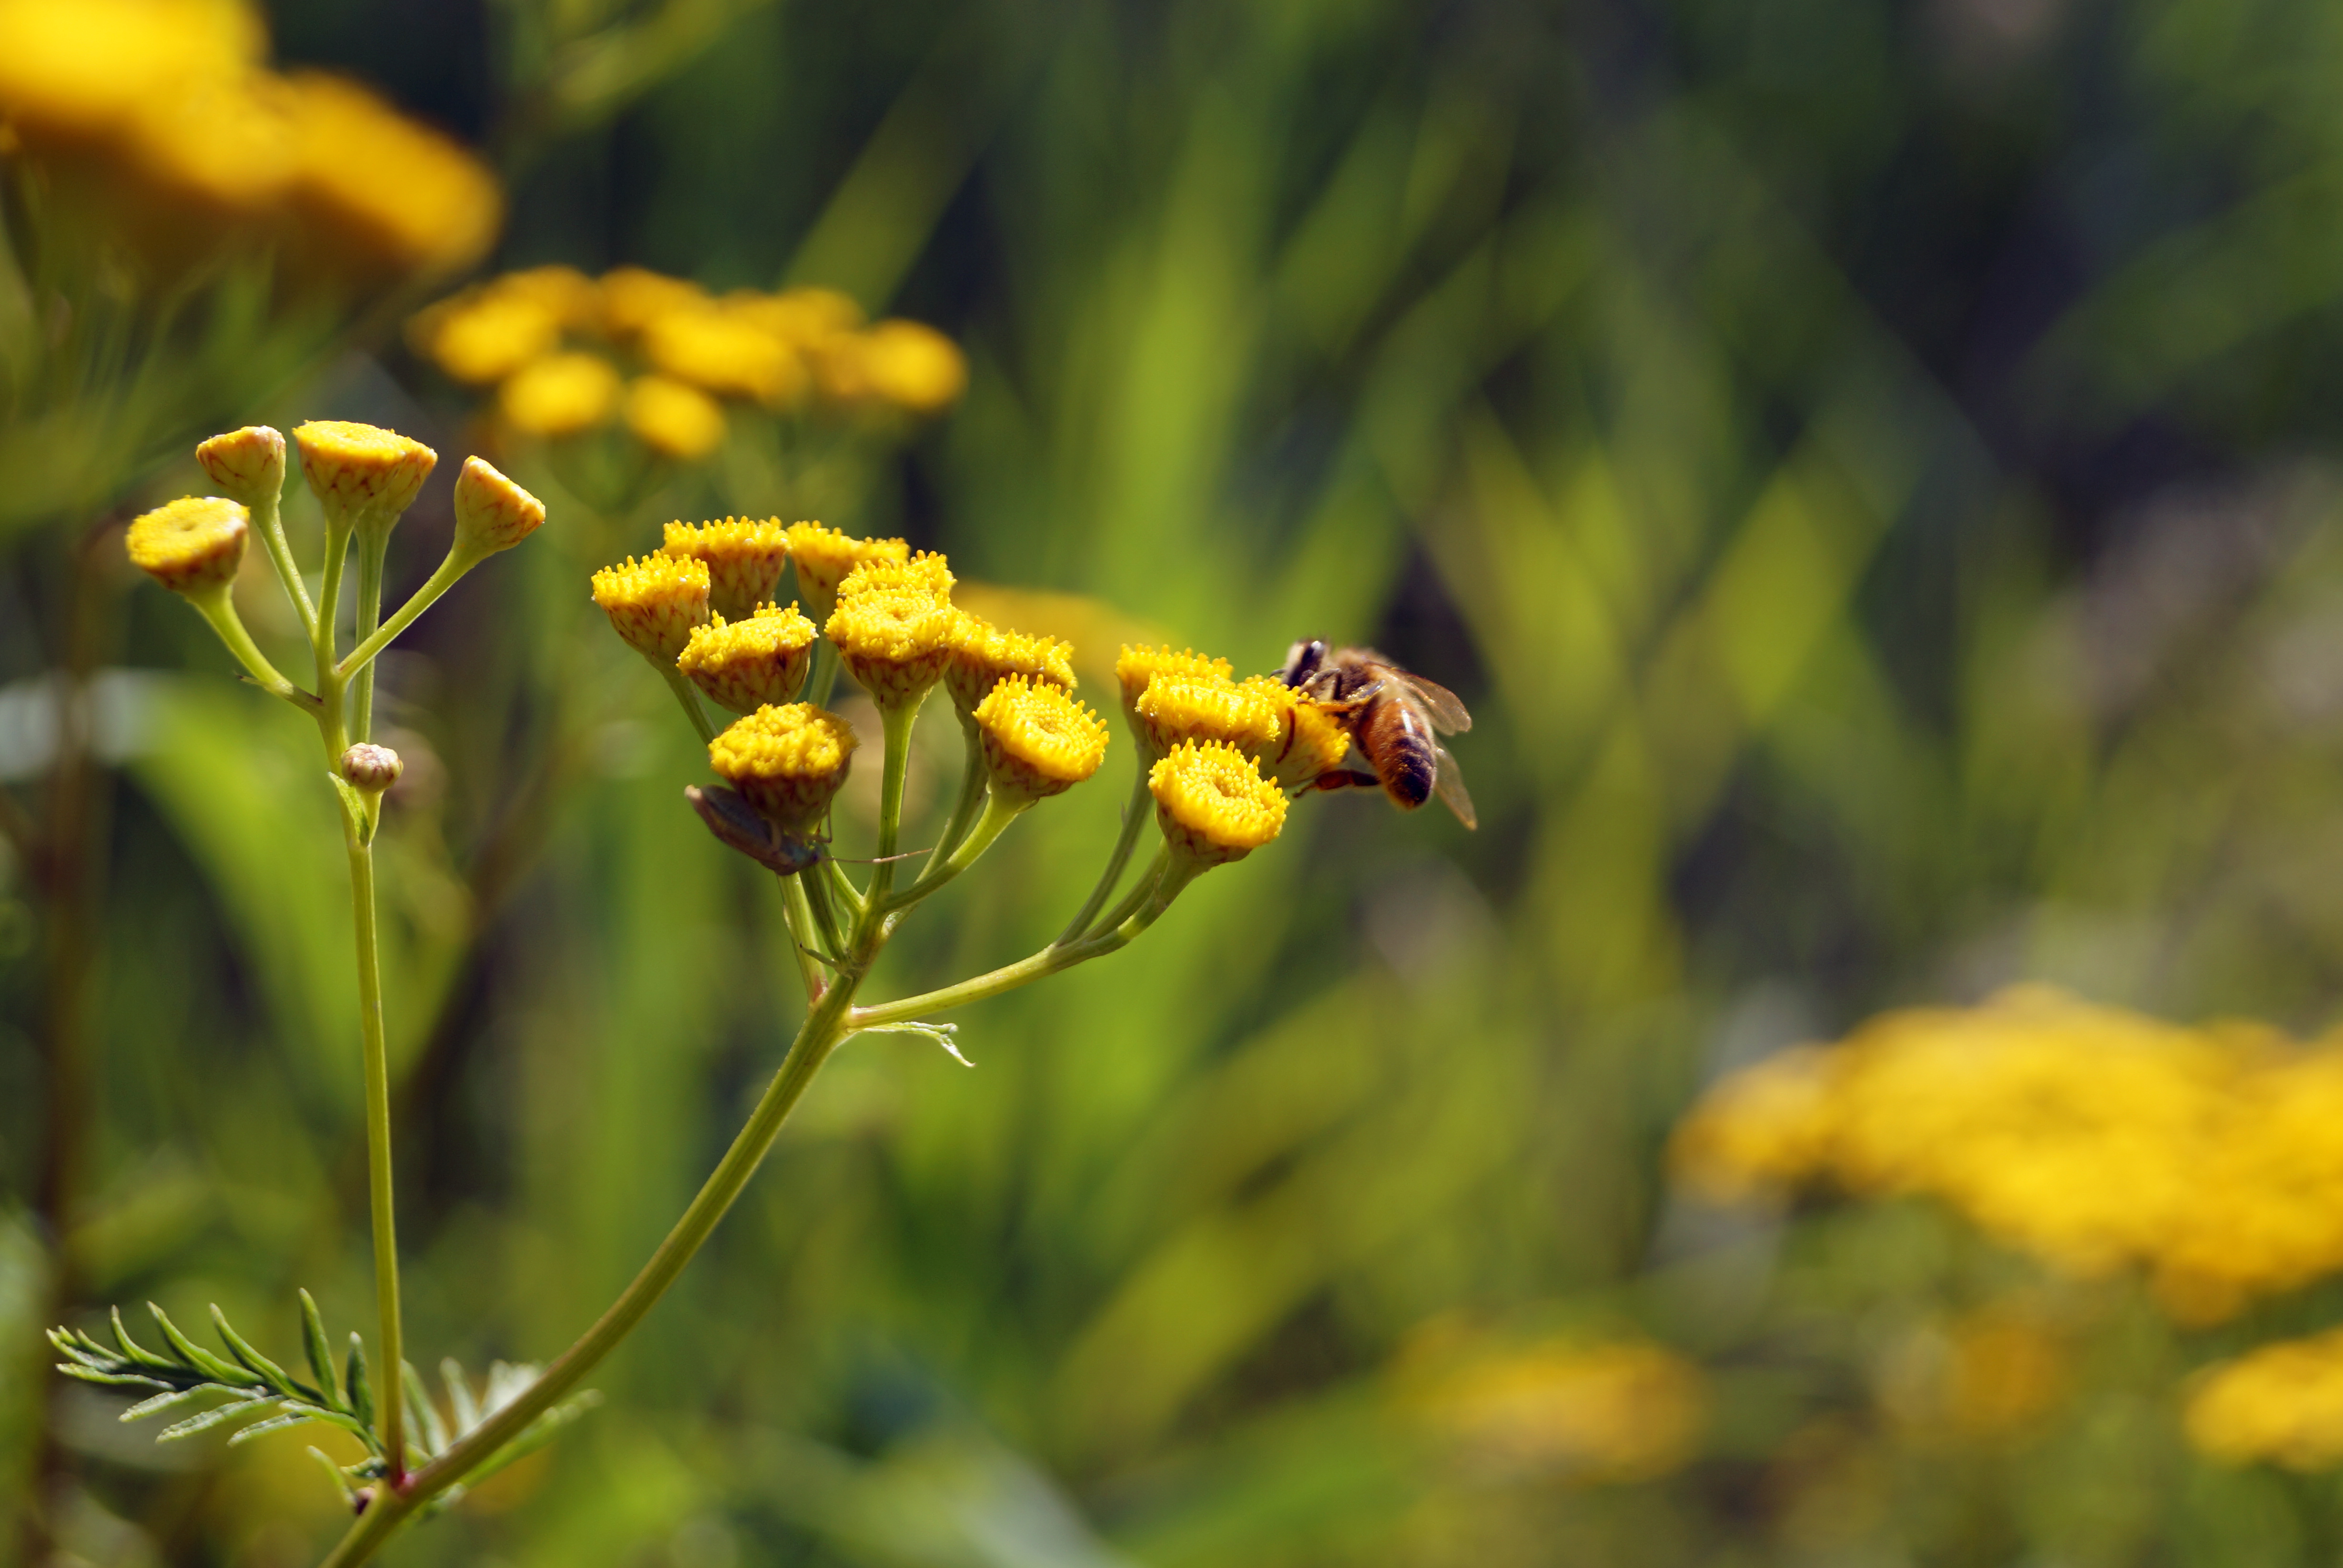
nature, branch, plant, photography, meadow, prairie, leaf, flower, wildlife, pollen, green, produce, insect, autumn, botany, yellow, flora, fauna, invertebrate, wildflower, close up, shrub, bee, nectar, macro photography, flowering plant, honey bee, plant stem, land plant, membrane winged insect, taking nectar